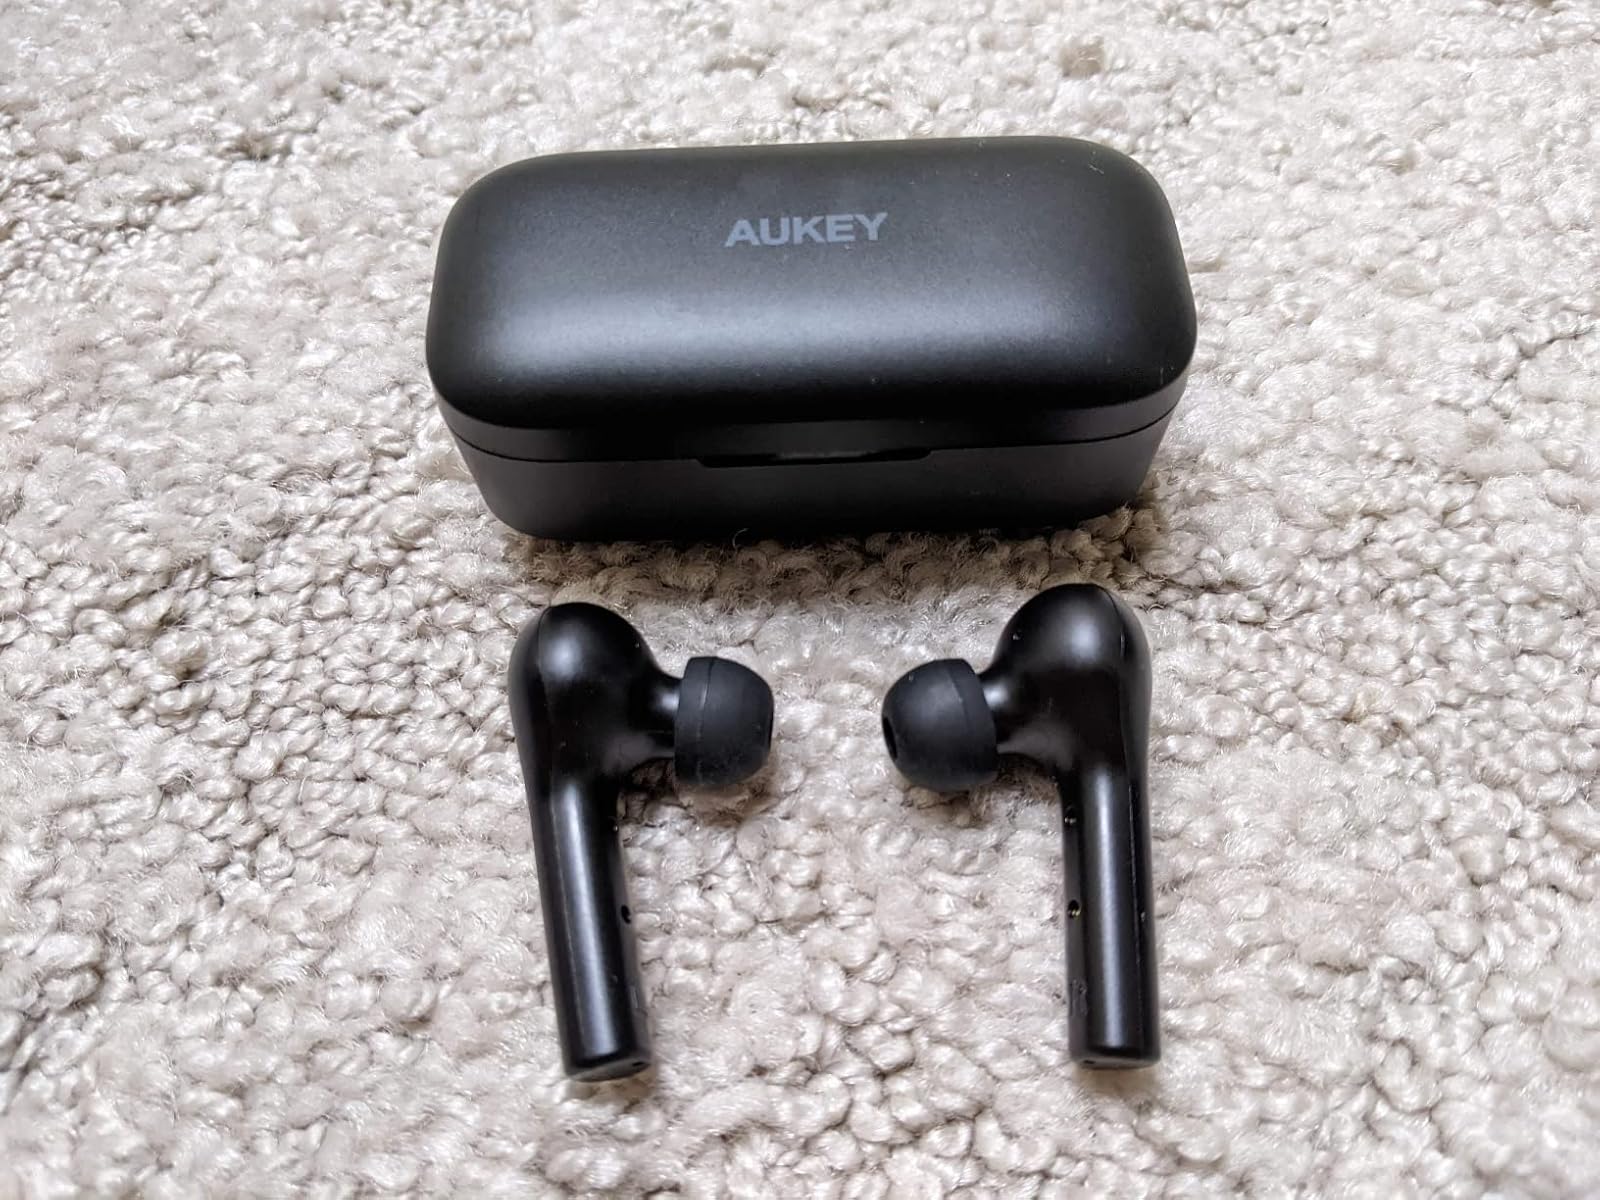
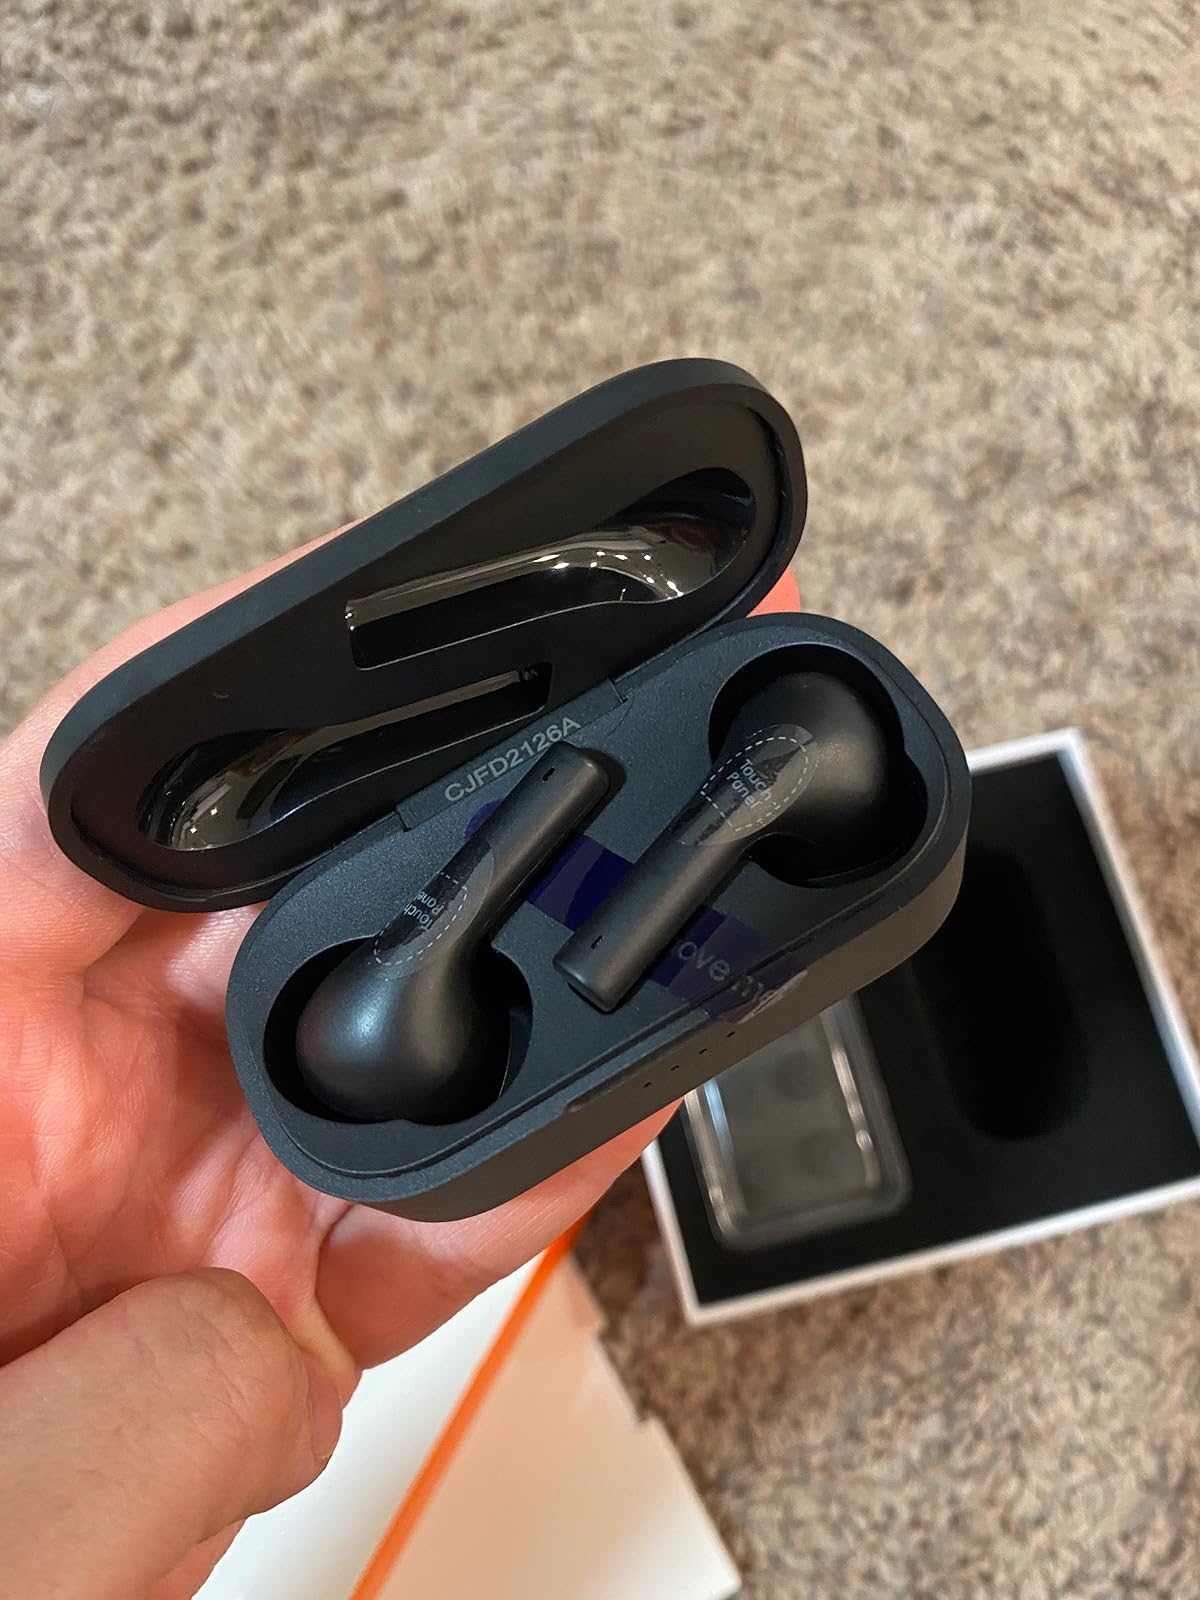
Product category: earbuds
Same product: yes